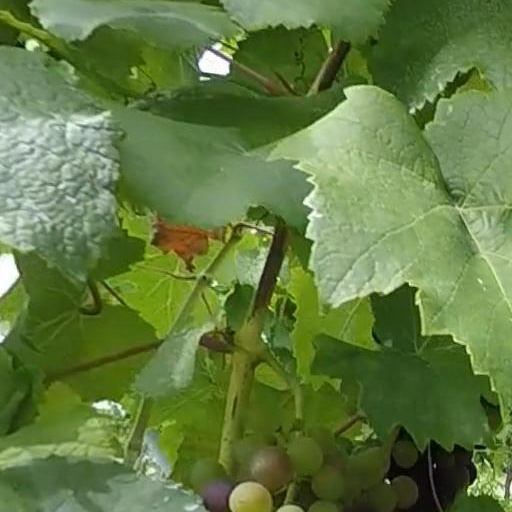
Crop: grape